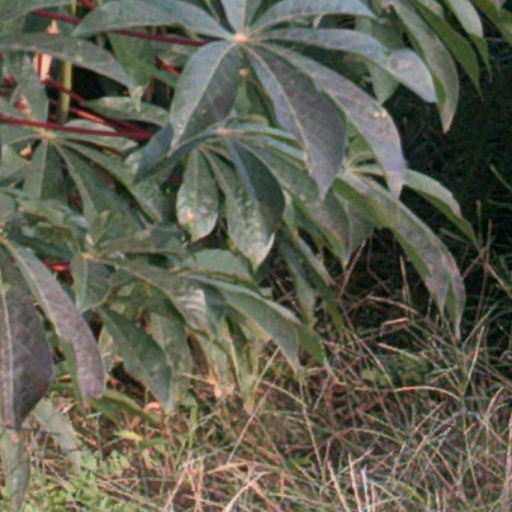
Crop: cassava